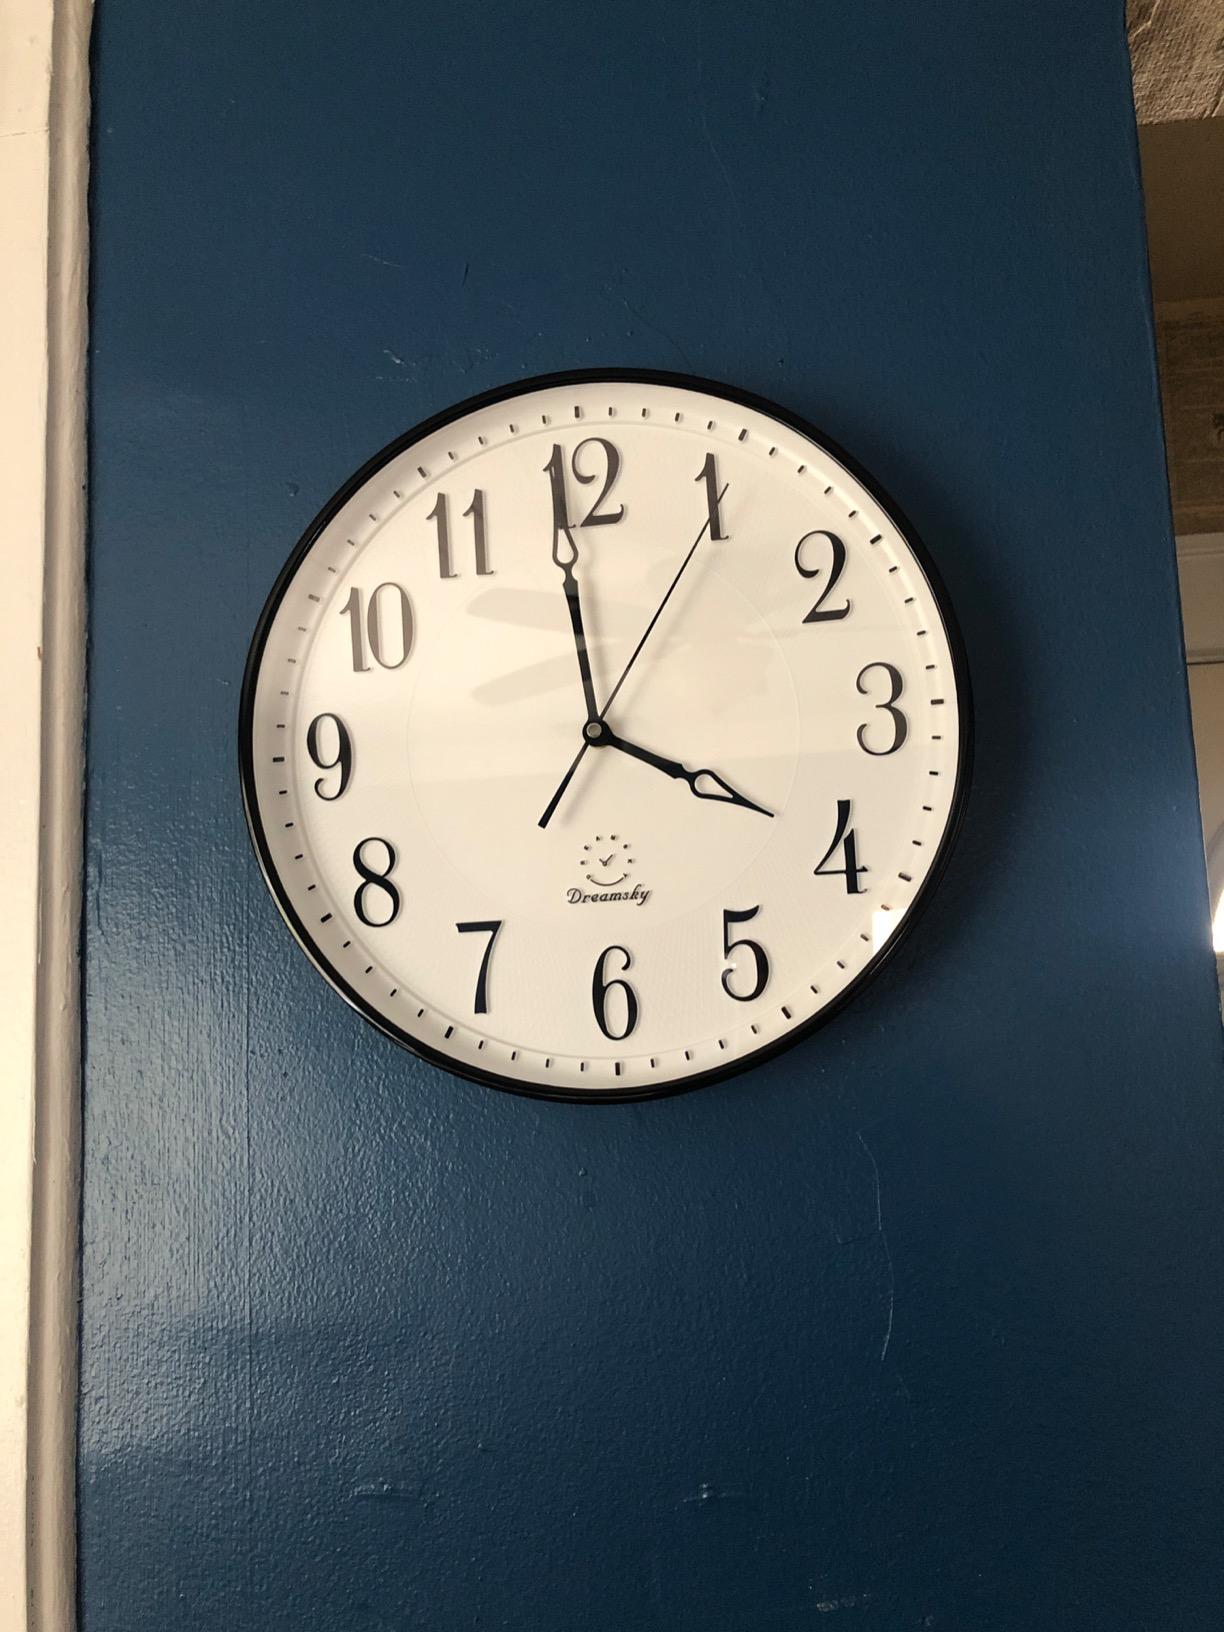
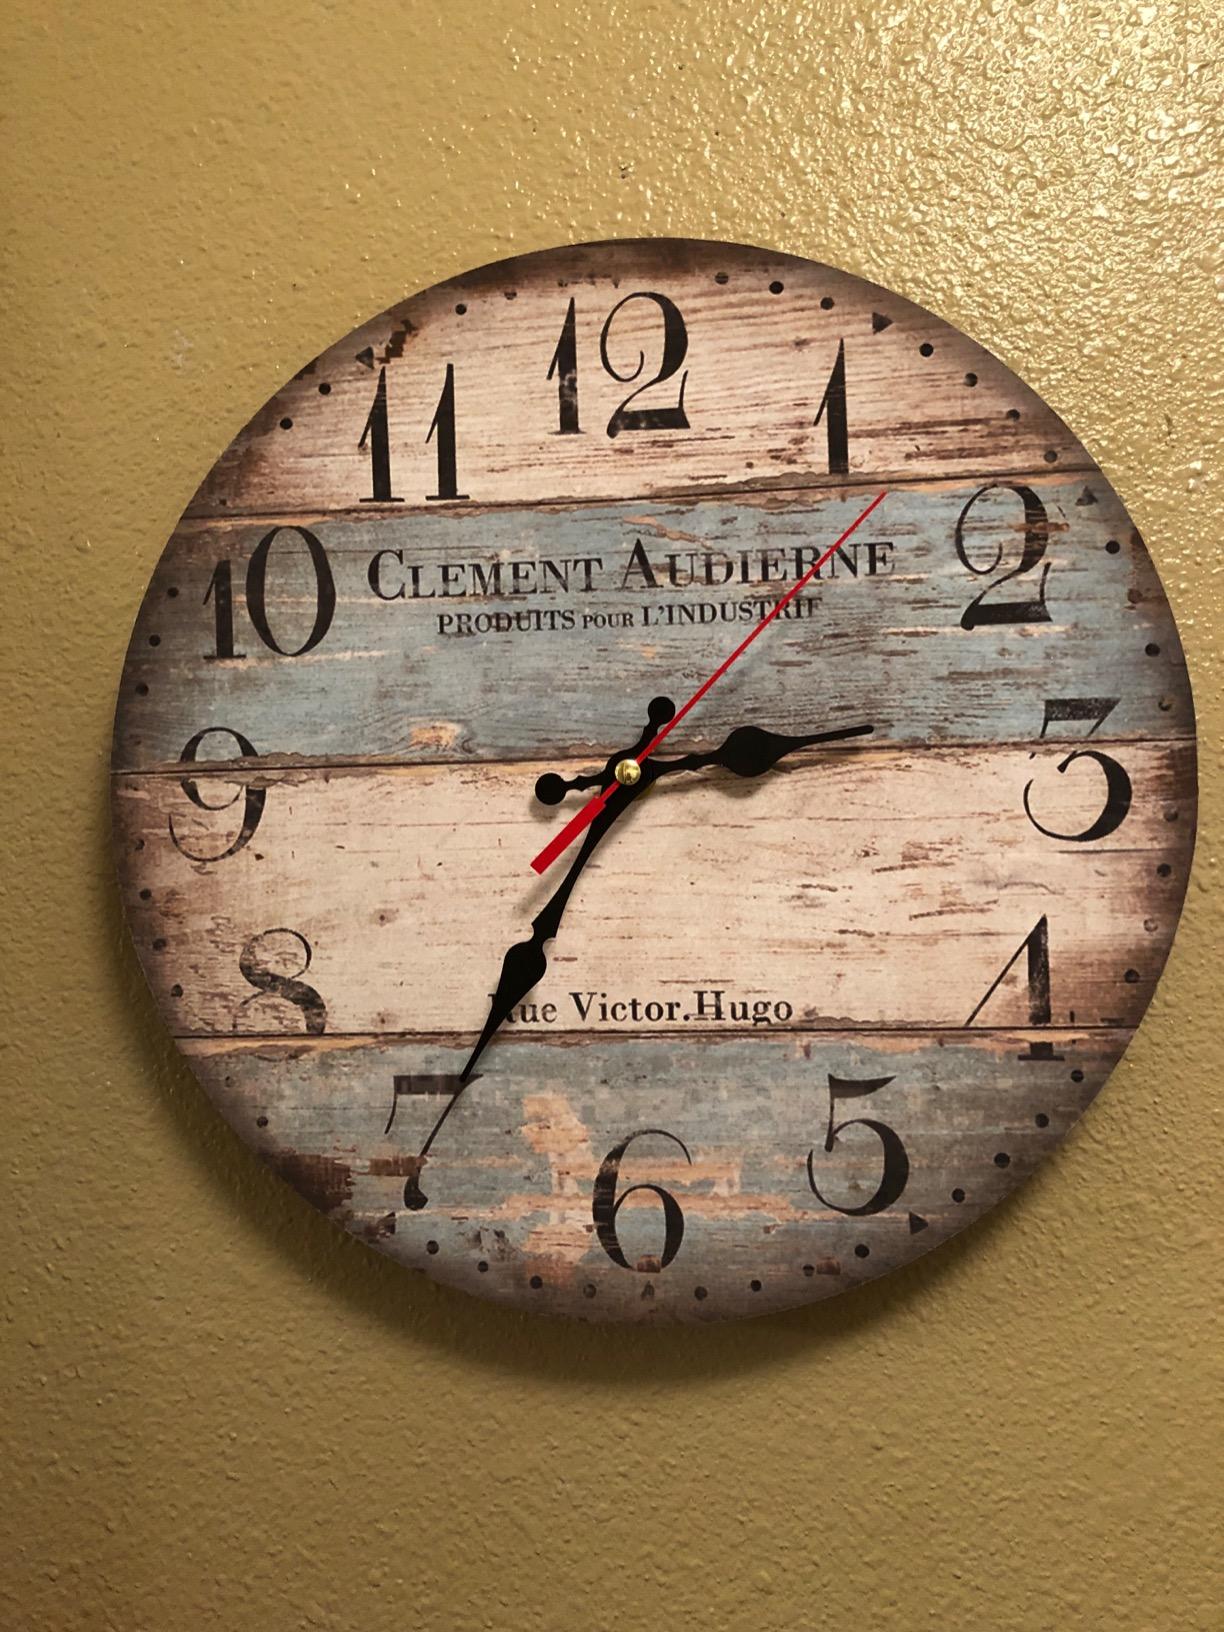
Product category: clock
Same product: no